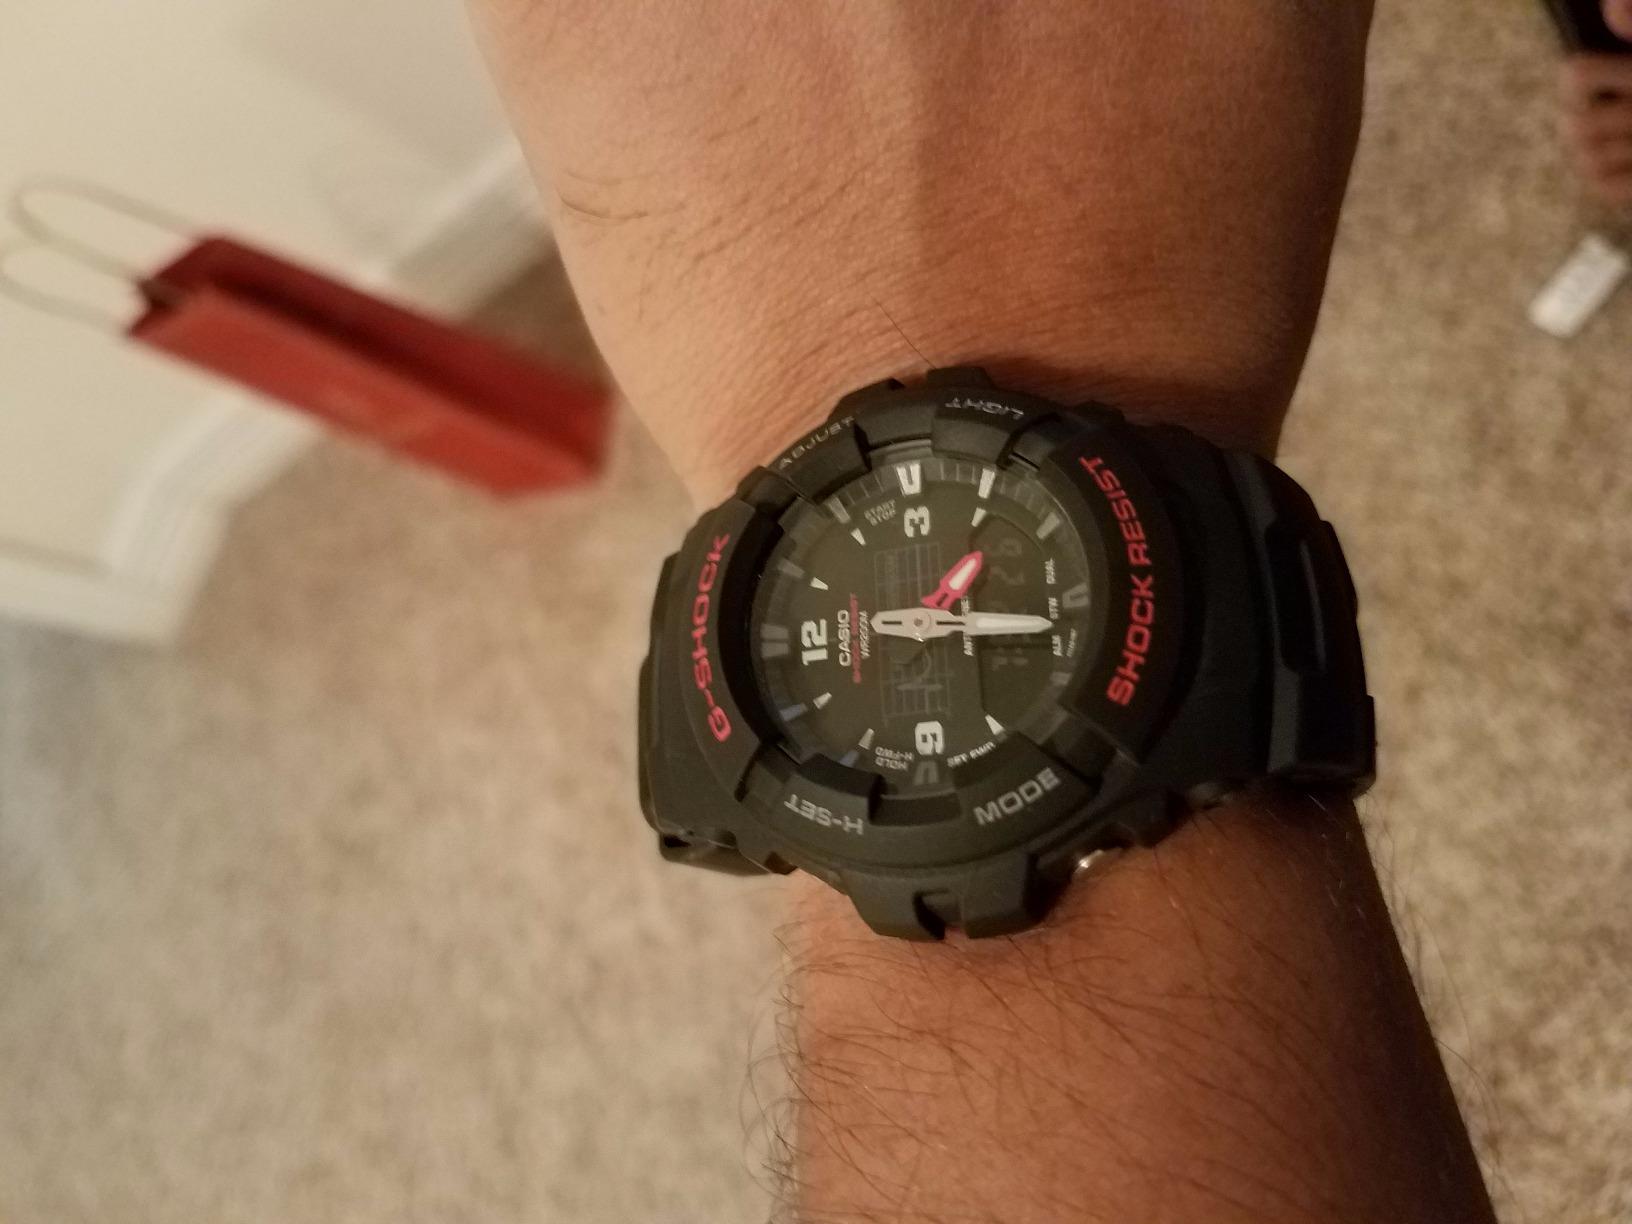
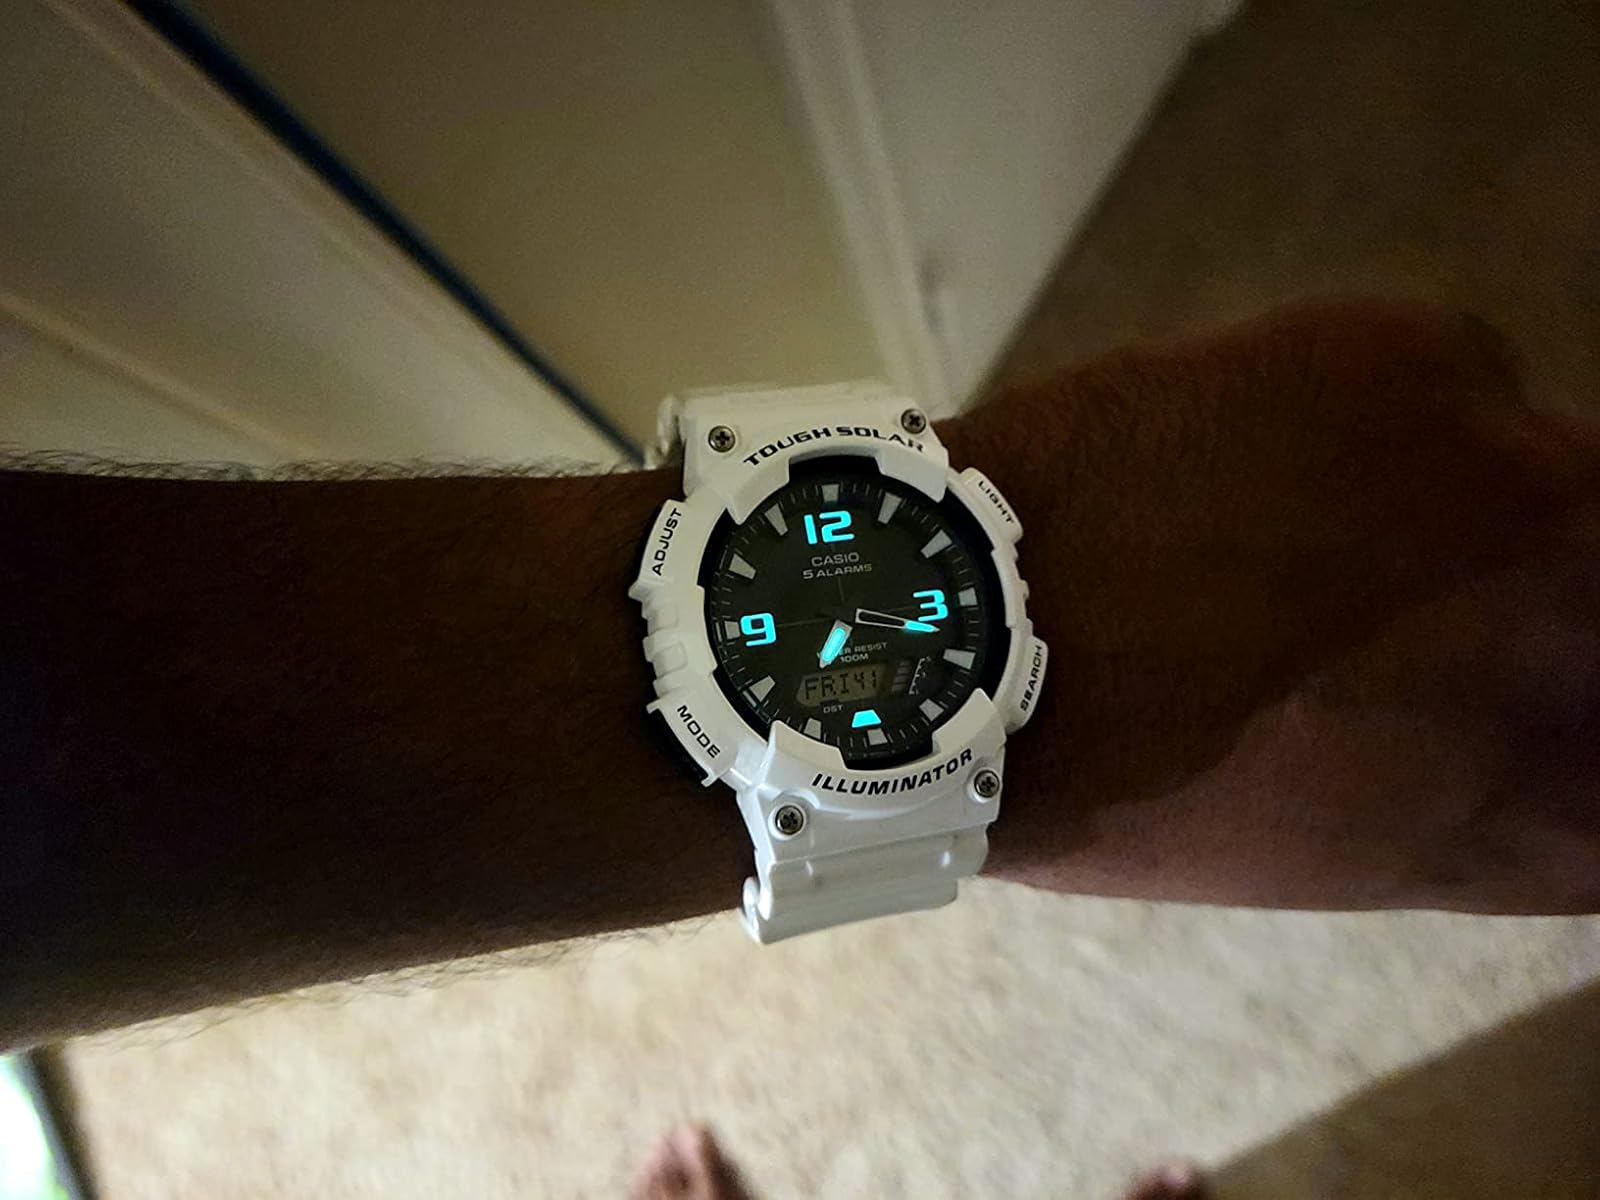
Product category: accessories_watch
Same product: no